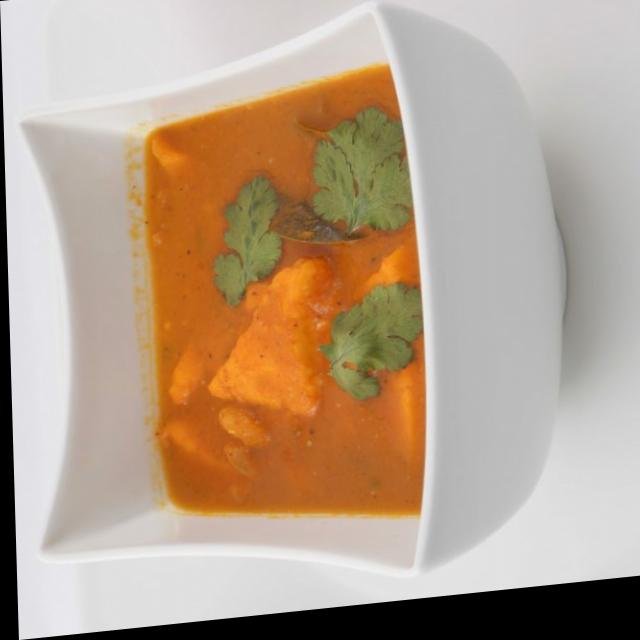
Dish: shahi_paneer